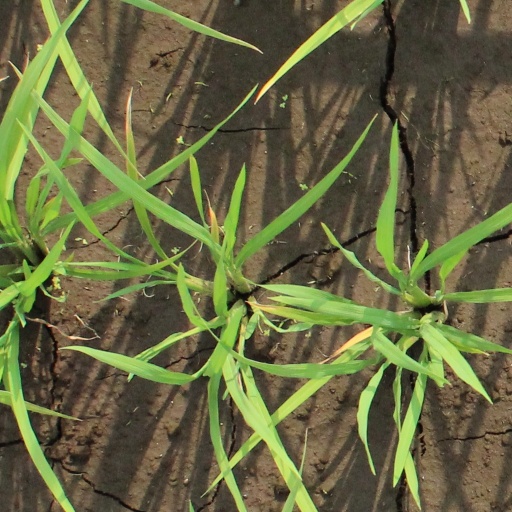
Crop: rice